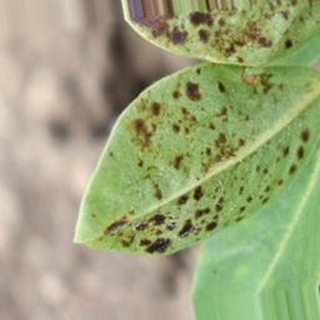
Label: groundnut_rust